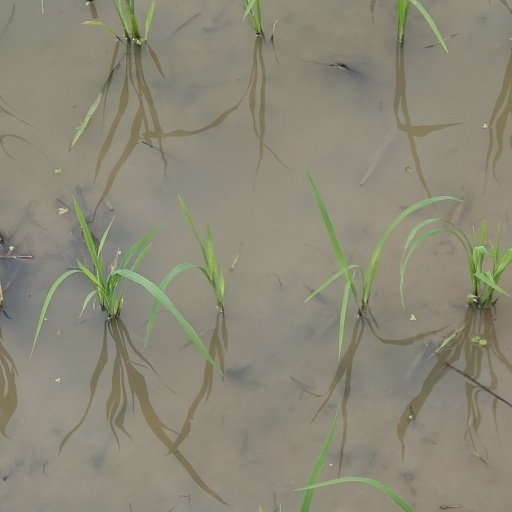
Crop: rice